Skywalker Ranch

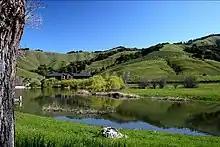
Ewok Lake, a man-made lake at Skywalker Ranch

The Ranch contains a barn with animals, vineyards, a garden with fruits and vegetables used in the on-site restaurant, an outdoor swimming pool and fitness center with racquetball courts, the man-made "Ewok Lake", a hilltop observatory, a 300-seat theater called "The Stag" as well as theater screening rooms, and parking that is mostly concealed underground to preserve the natural landscape. Skywalker Sound was moved onto the ranch in 1987, now occupying the Technical Building. The Main House has a company research library under a stained-glass dome. Skywalker Ranch has its own fire station; it is part of the Marin County mutual aid system and is often called on to assist firefighters in nearby Marinwood.